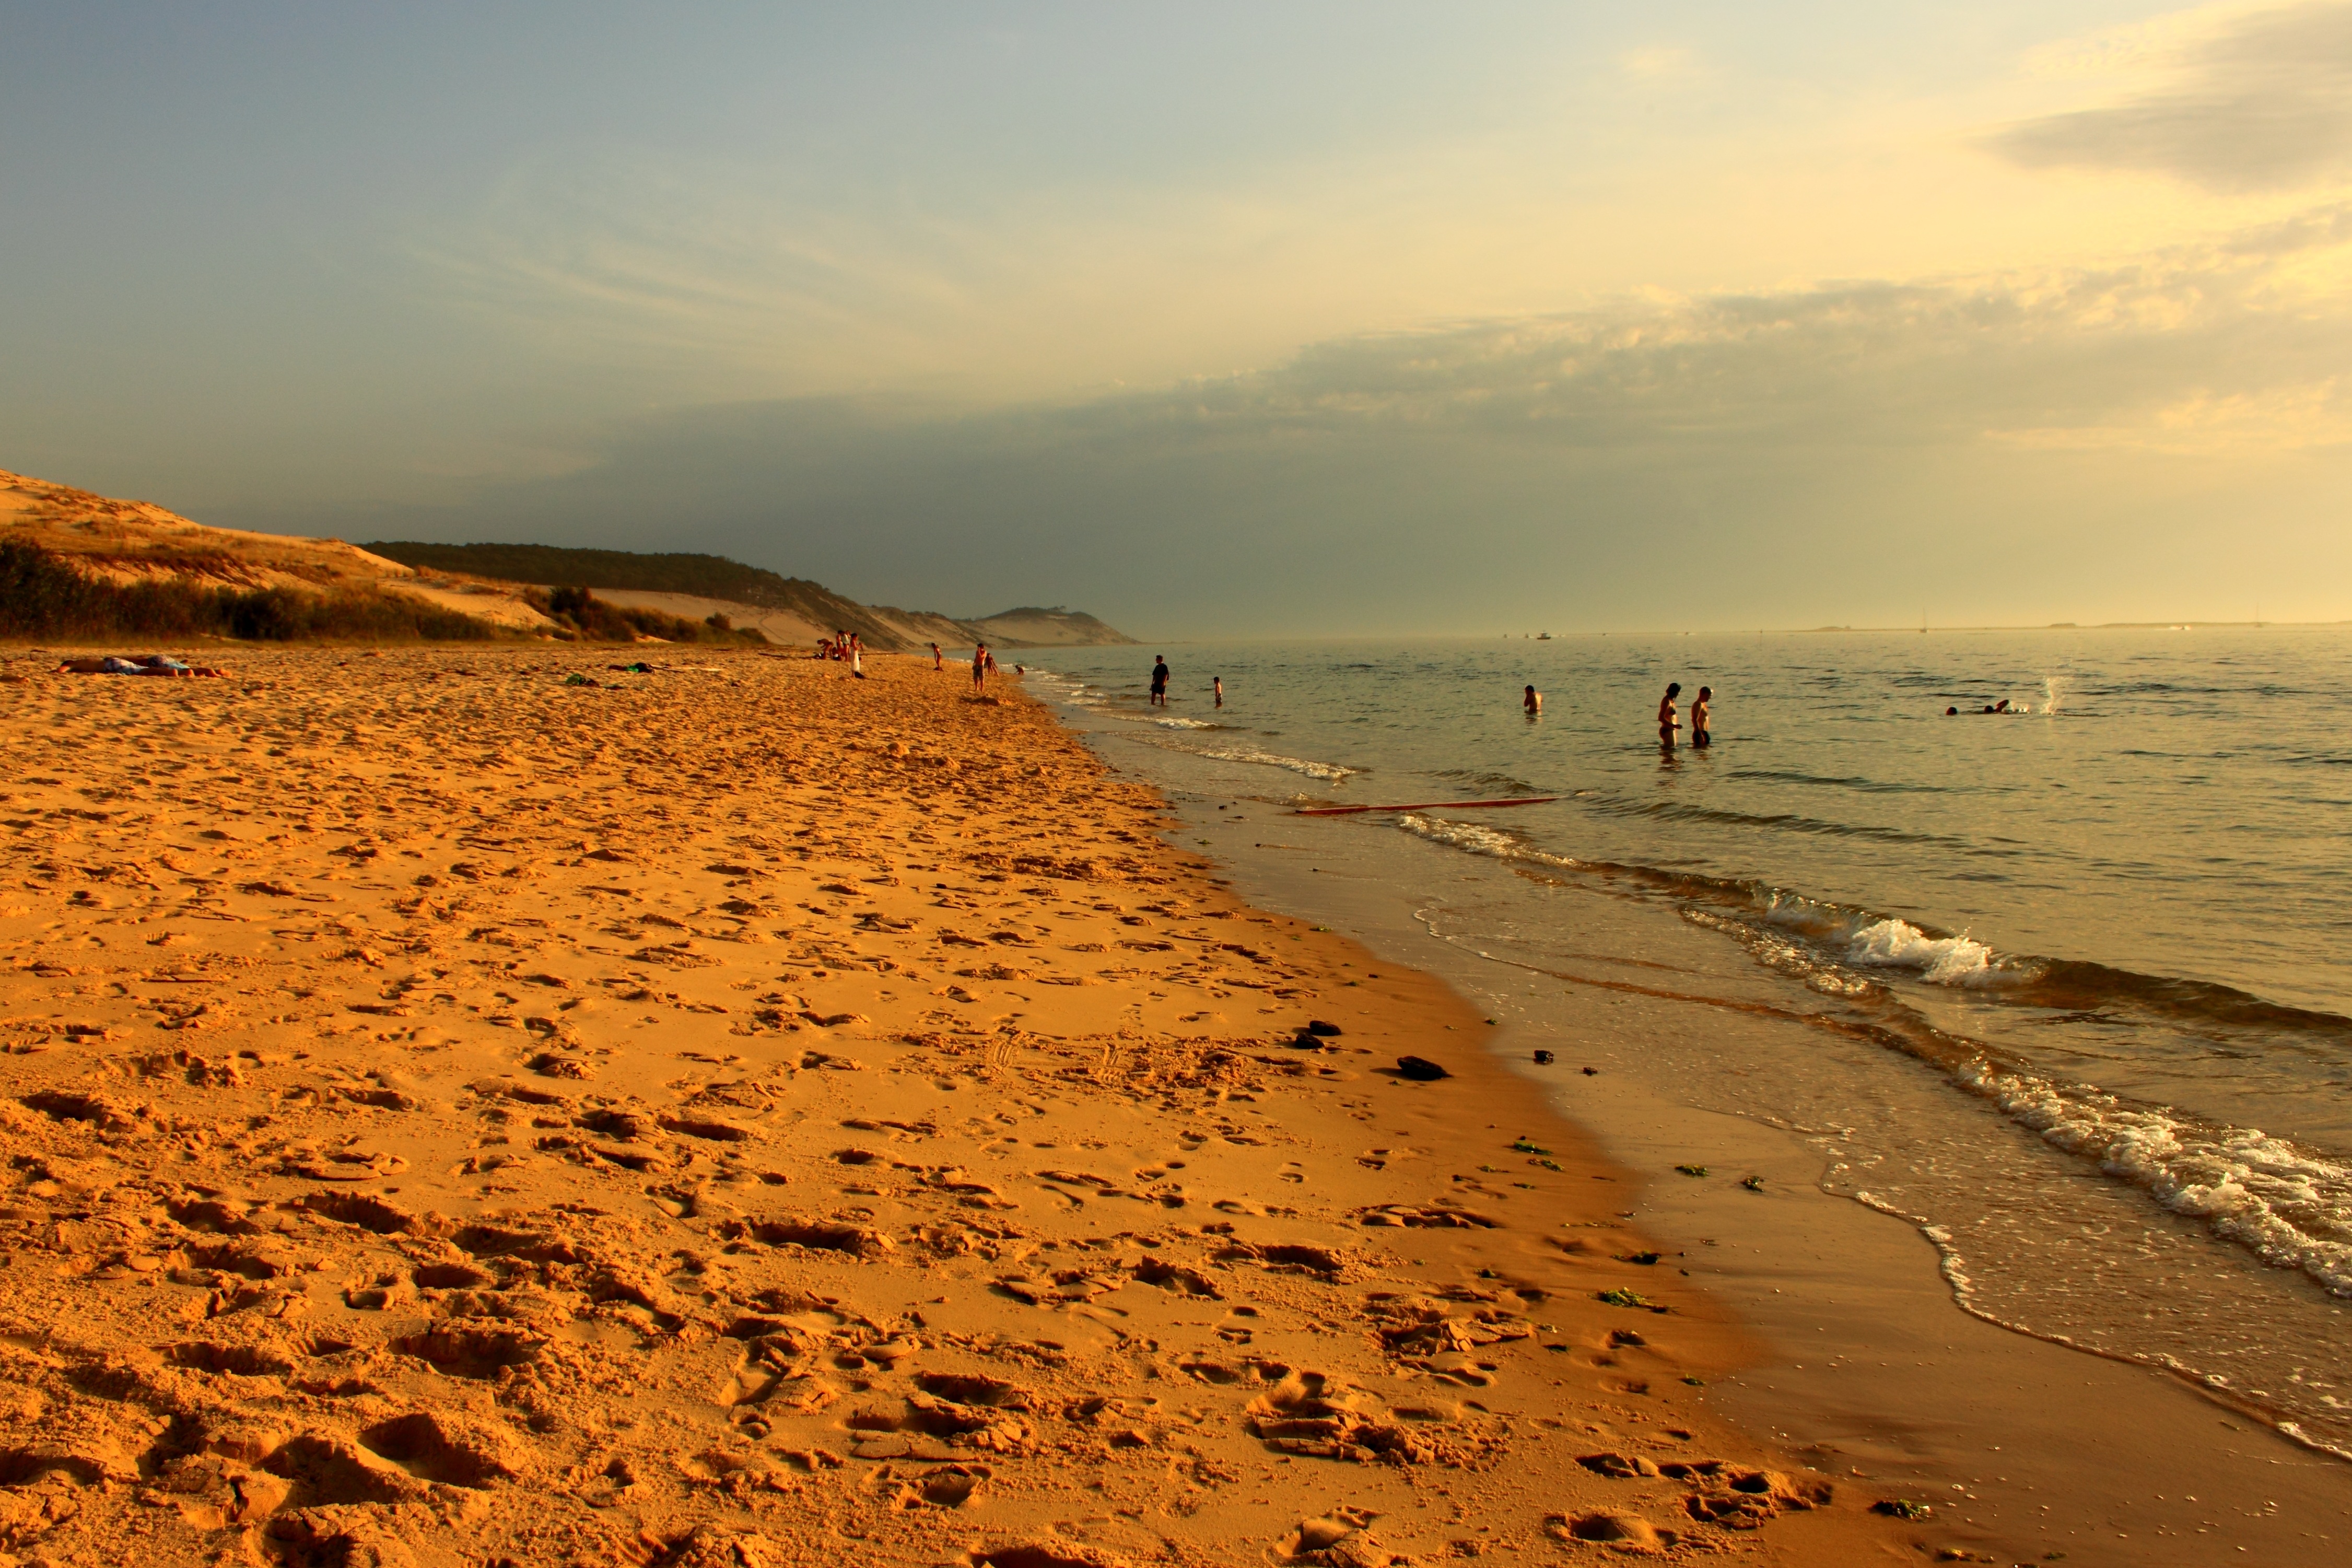
beach, landscape, sea, coast, sand, rock, ocean, horizon, sun, sunrise, sunset, sunlight, morning, dune, shore, wave, dawn, sand dune, dusk, france, material, body of water, wide, atlantic, cape, atlantic coast, natural environment, wind wave, dune du pilat, dune you pilat